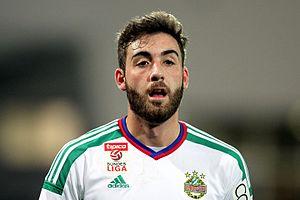
Athanásios « Thános » Pétsos est un footballeur grec, né le 5 juin 1991 à Düsseldorf en Allemagne. Il évolue comme arrière droit au Werder Brême.